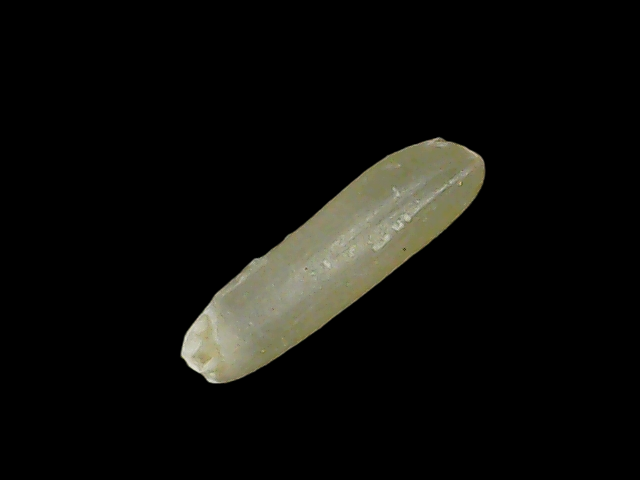
Rice variety: Binadhan19